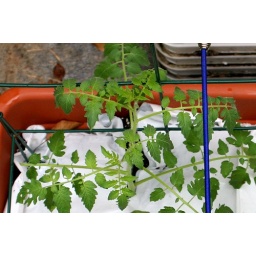
Close up of the yellow pear tomato plant in the self-watering container.